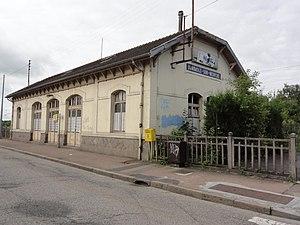
Dombasle-sur-Meurthe (M-et-M) gare
La gare de Dombasle-sur-Meurthe est une gare ferroviaire française de la ligne de Noisy-le-Sec à Strasbourg-Ville, située sur le territoire de la commune de Dombasle-sur-Meurthe, dans le département de Meurthe-et-Moselle, en région Grand Est.